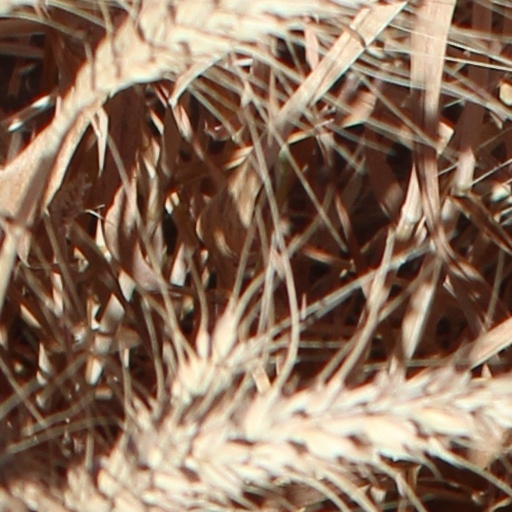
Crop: wheat